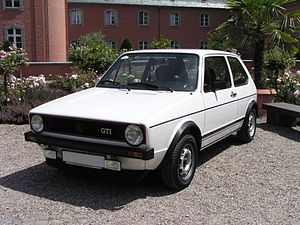
Lille mellemklassebil
Volkswagen Golf I er grundlæggeren af den lille mellemklasse eller "Golfklassen".
En lille mellemklassebil er en bil som er større end en minibil, men mindre end en stor mellemklassebil.